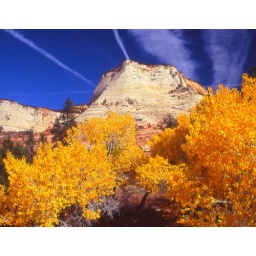
Fall colors against the &amp;quot;frozen&amp;quot; sand dunes in the east canyon along Clear Creek.